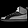
Label: Sneaker